Sorin Cîmpeanu

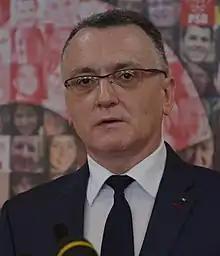
Cîmpeanu in 2015

Sorin Mihai Cîmpeanu is a Romanian politician who served as Minister of Education in Ciucă Cabinet. He had previously held the same position in Ponta IV and Cîțu cabinets, and, between 5 and 17 November 2015, acted as Prime Minister of Romania, after President Klaus Iohannis accepted Prime Minister Ponta's resignation. Klaus Iohannis's appointment of Sorin Cîmpeanu was just a stopgap measure until a new candidate for the post was selected.